Fearless (gamer)

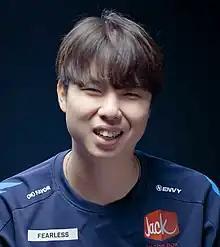
Lee in 2022

Lee Eui-seok, also known as Fearless, is a South Korean former professional "Overwatch" tank player. He began his "Overwatch" career playing for South Korean team Element Mystic in Korean Overwatch Contenders. Lee signed with the Shanghai Dragons of the Overwatch League (OWL) inaugural season but did not win a single match in his time there. After being sent to Team CC in Overwatch Contenders in 2019, he rejoined the Dragons for the 2020 season, where he won two midseason tournaments. Lee signed with the Dallas Fuel for the 2021 season, where he picked up his third midseason tournament title. In the 2022 season, he won the Overwatch League Grand Finals and was named the Grand Finals MVP. He was signed by the Houston Outlaws for the 2023 season and once again reached the Grand Finals but ultimately finished in second place. Fearless was released from the Outlaws later that year, and in February 2024, he announced his retirement.